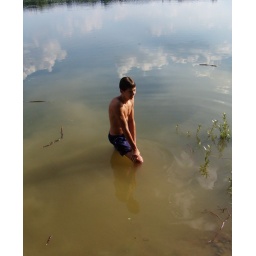
Polish boy after swimming in lake